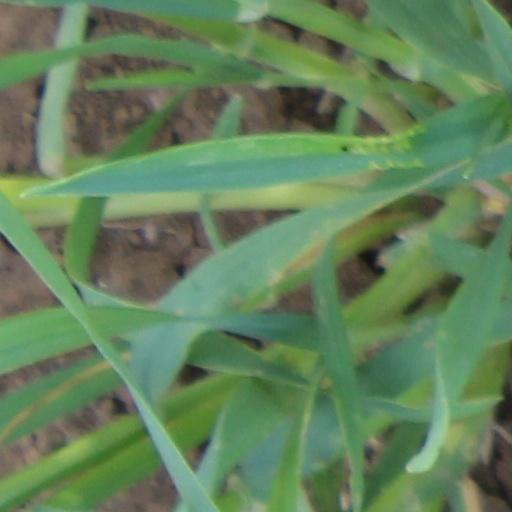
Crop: wheat